Empress Xiaoxianchun

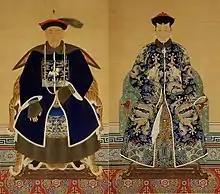
Parents of Empress Xiaoxianchun

Lady Fuca was born on the 22nd day of the 2nd lunar month in the 51st year of the reign of the Kangxi Emperor, which translates to 28 March 1712 in the Gregorian calendar.